Burgen, Bernkastel-Wittlich

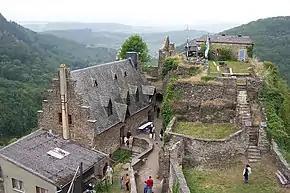
The village of Burgen was part of the former County of Veldenz. In the medieval the count resided in the nearby Veldenz Castle, some 1.5 km from Burgen.

In nearby areas, remnants of human habitation have been found from the Bronze Age, as have the ruins of a flight castle, the "Heidenmauer" (“Heathen Wall”), which is found some 1.5 km from Burgen behind Schloss Veldenz. As early as about 500 BC there came settlement by the Treveri, a people of mixed Celtic and Germanic stock, from whom the Latin name for the city of Trier, "Augusta Treverorum", is also derived. From about 50 BC until sometime about AD 500 came the Romans, who found the place where Burgen now stands to be strategically favourable: the nearby Hunsrück plateau and the important Roman road from Trier by way of Bingen to Mainz could be reached without much effort. The climb up to the Hunsrück was secured with the help of a fortified military base – in Latin a "burgus" – which later took the folk form "Burgen".